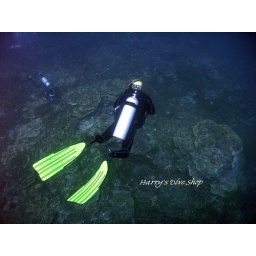
Mel hovers above the ocean floor covered with hard corals. Reminescent of Tahiti